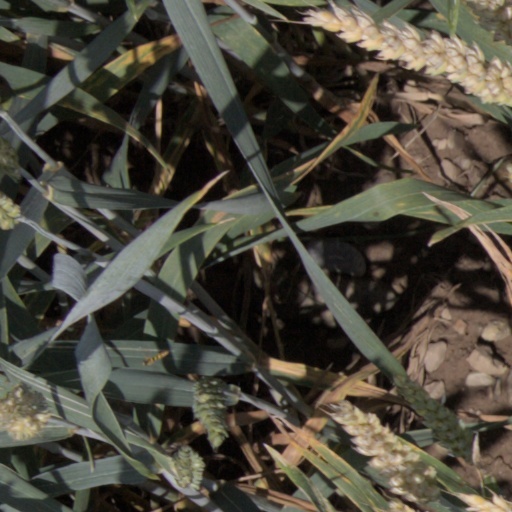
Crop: wheat